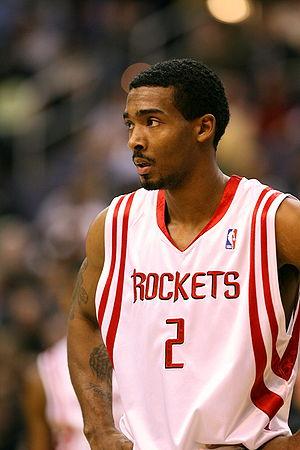
Luther Dale Head est un joueur de basket-ball évoluant aux Sacramento Kings. Il est né le 26 novembre 1982 à Chicago dans l'Illinois. Il est drafté en juin 2005 en 24ᵉ position par les Houston Rockets.